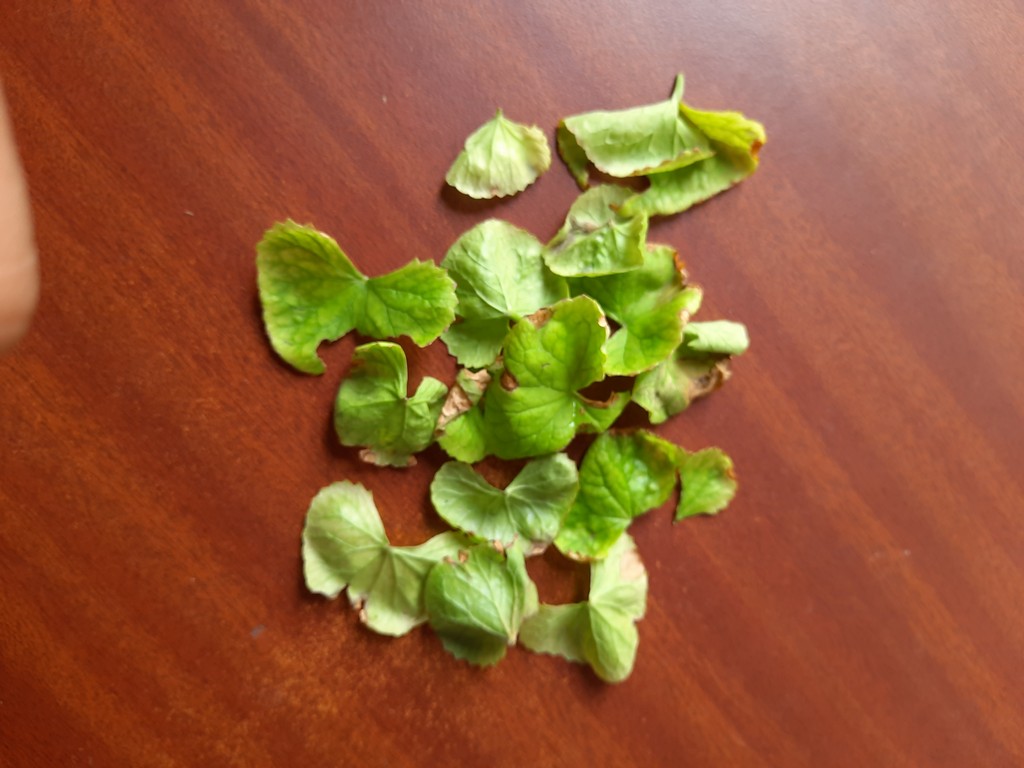
Label: Unhealthy